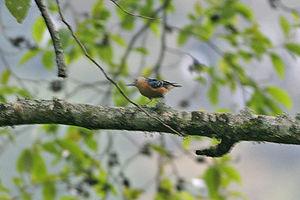
La Sittelle superbe est une espèce d'oiseaux de la famille des Sittidae. C'est une sittelle de grande taille, mesurant 16,5 cm de longueur, et sans dimorphisme sexuel. Sa coloration est remarquable, les parties supérieures étant noires ou bleu azur, striées de blanc et de bleu pâle sur la tête et bordées des mêmes couleurs sur les plumes des ailes. Les parties inférieures sont orangées, avec le sourcil et la gorge chamoisés et un trait oculaire sombre et diffus. Son écologie est mal connue, mais elle se nourrit de petits insectes trouvés sur les arbres et dans les plantes épiphytes couvrant leurs branches et troncs. La reproduction prend place en avril-mai ; le nid est placé dans le trou d'un chêne ou d'un rhododendron, ou de façon générale celui d'un grand arbre. Le nid, fait de matière végétale et de fourrure, reçoit une ponte comptant quatre à six œufs.